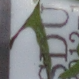
Label: scentless_mayweed